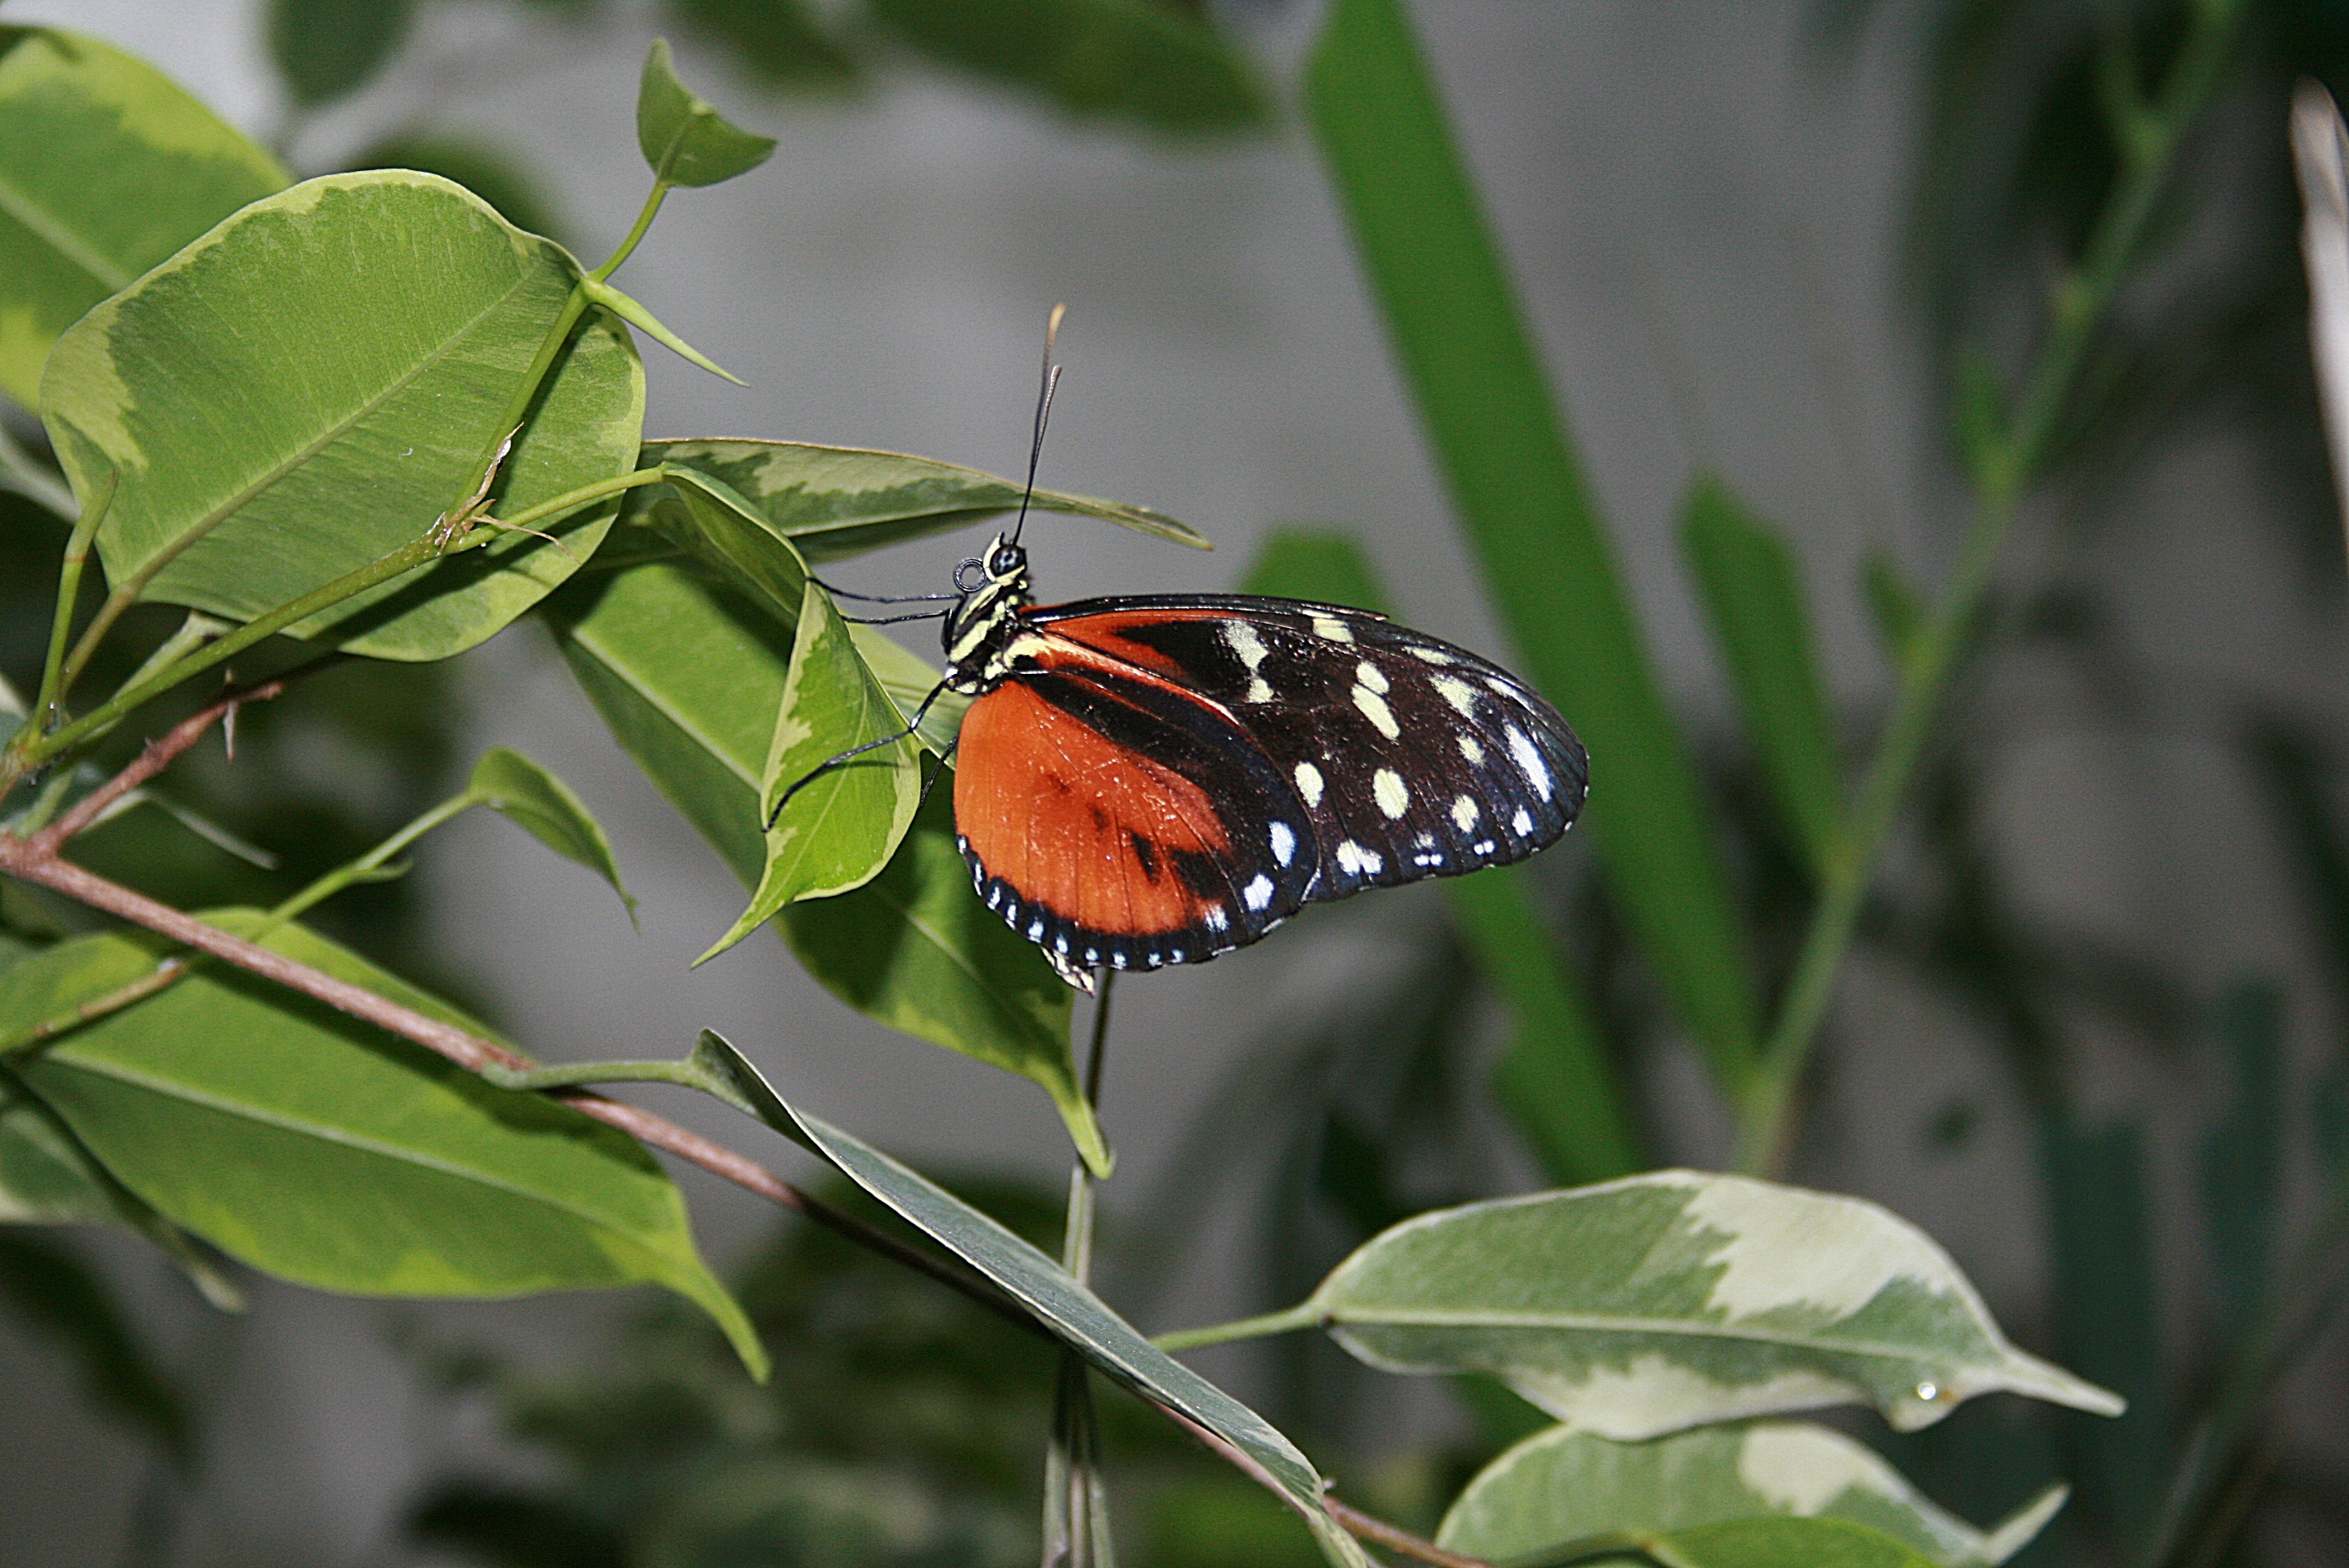
nature, leaf, flower, insect, botany, butterfly, flora, fauna, invertebrate, caterpillar, monarch butterfly, butterflies, macro photography, arthropod, pollinator, moths and butterflies, lycaenid